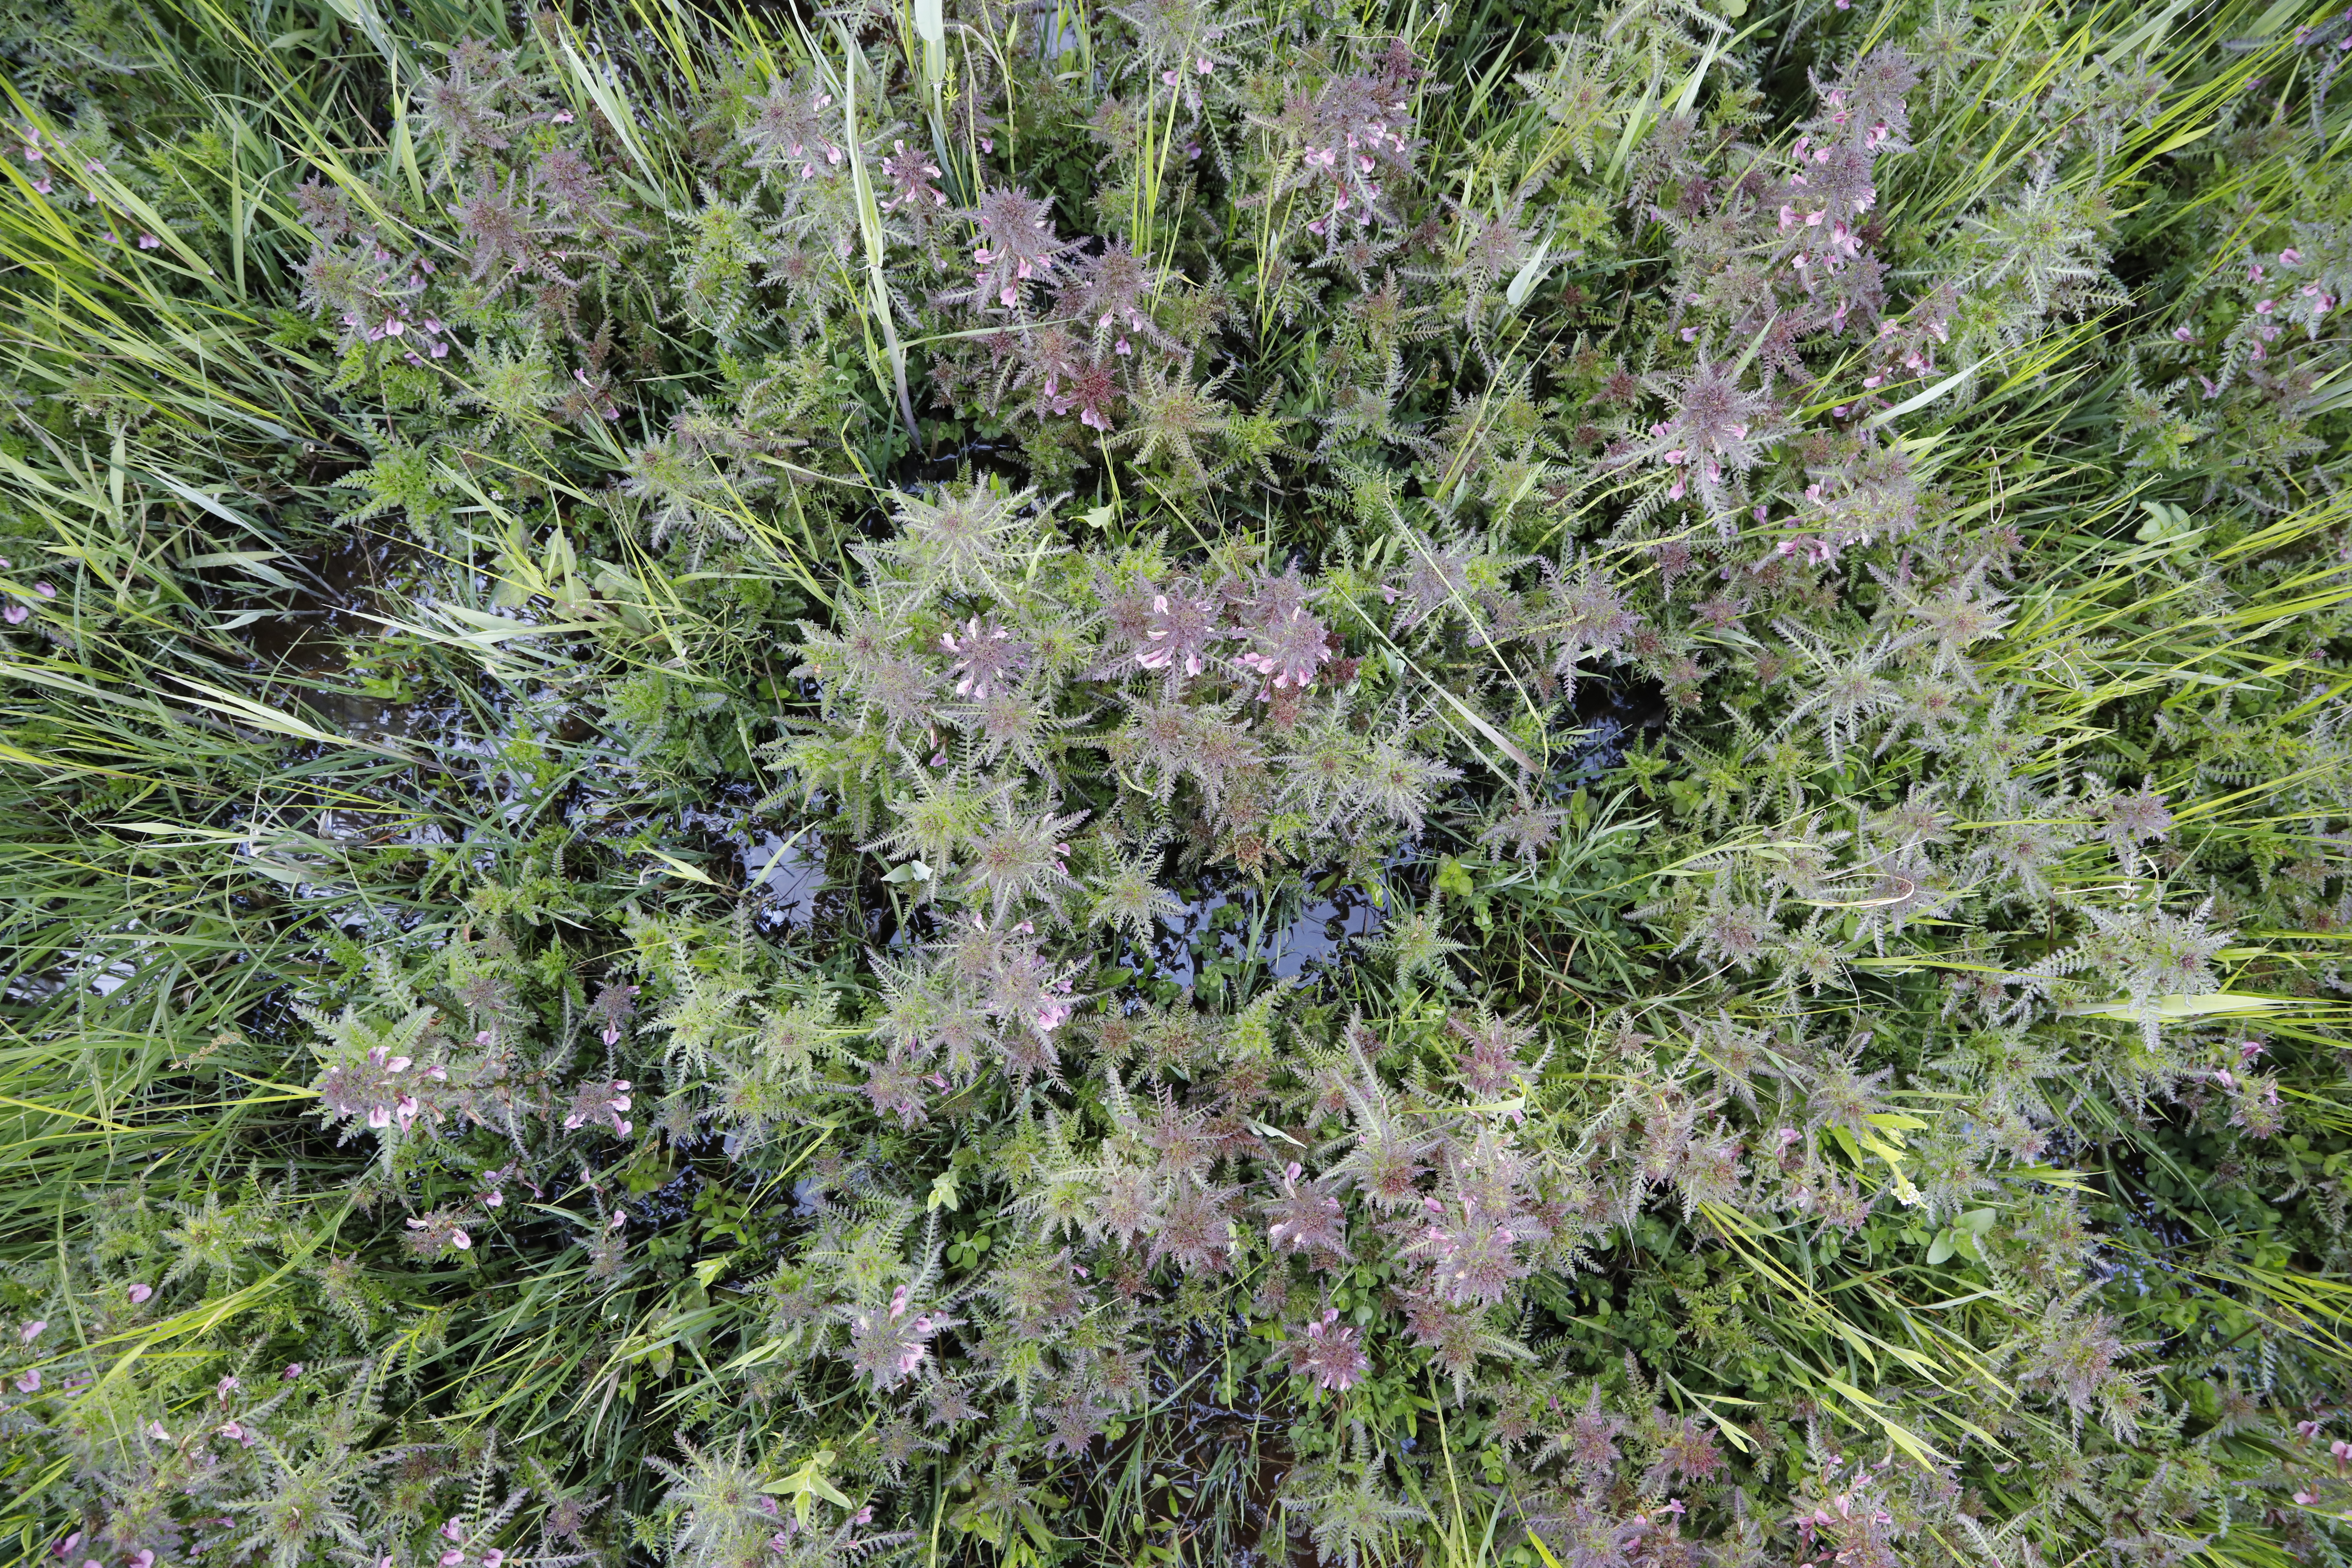
Plant species: Pedicularis palustris